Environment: real
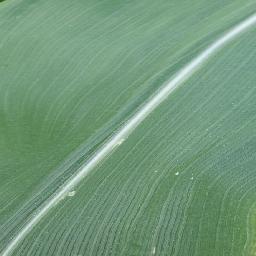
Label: healthy